Rail transport in Argentina

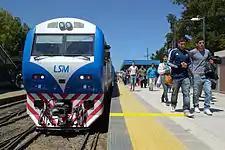
A San Martín Line CSR SDD7 diesel-electric locomotive.

Greater Buenos Aires' metropolitan rail system is the second most extensive in the Americas after New York's commuter rail system, with about 259 stations, covering and 7 rail lines serving more than 1.4 million commuters daily in the Greater Buenos Aires area. Commuter rail services from the suburbs is mostly operated by SOFSE, though some private operators remain. The rail lines converge at five rail terminals, all of them in Buenos Aires, with two, Retiro and Constitución rail terminals being the busiest train stations in Argentina, though there is a plan to connect all the lines in one central underground station for easy transfer.